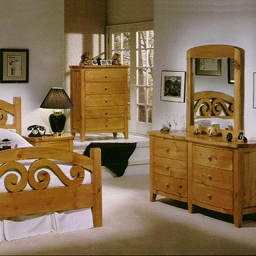
Room type: bedroom